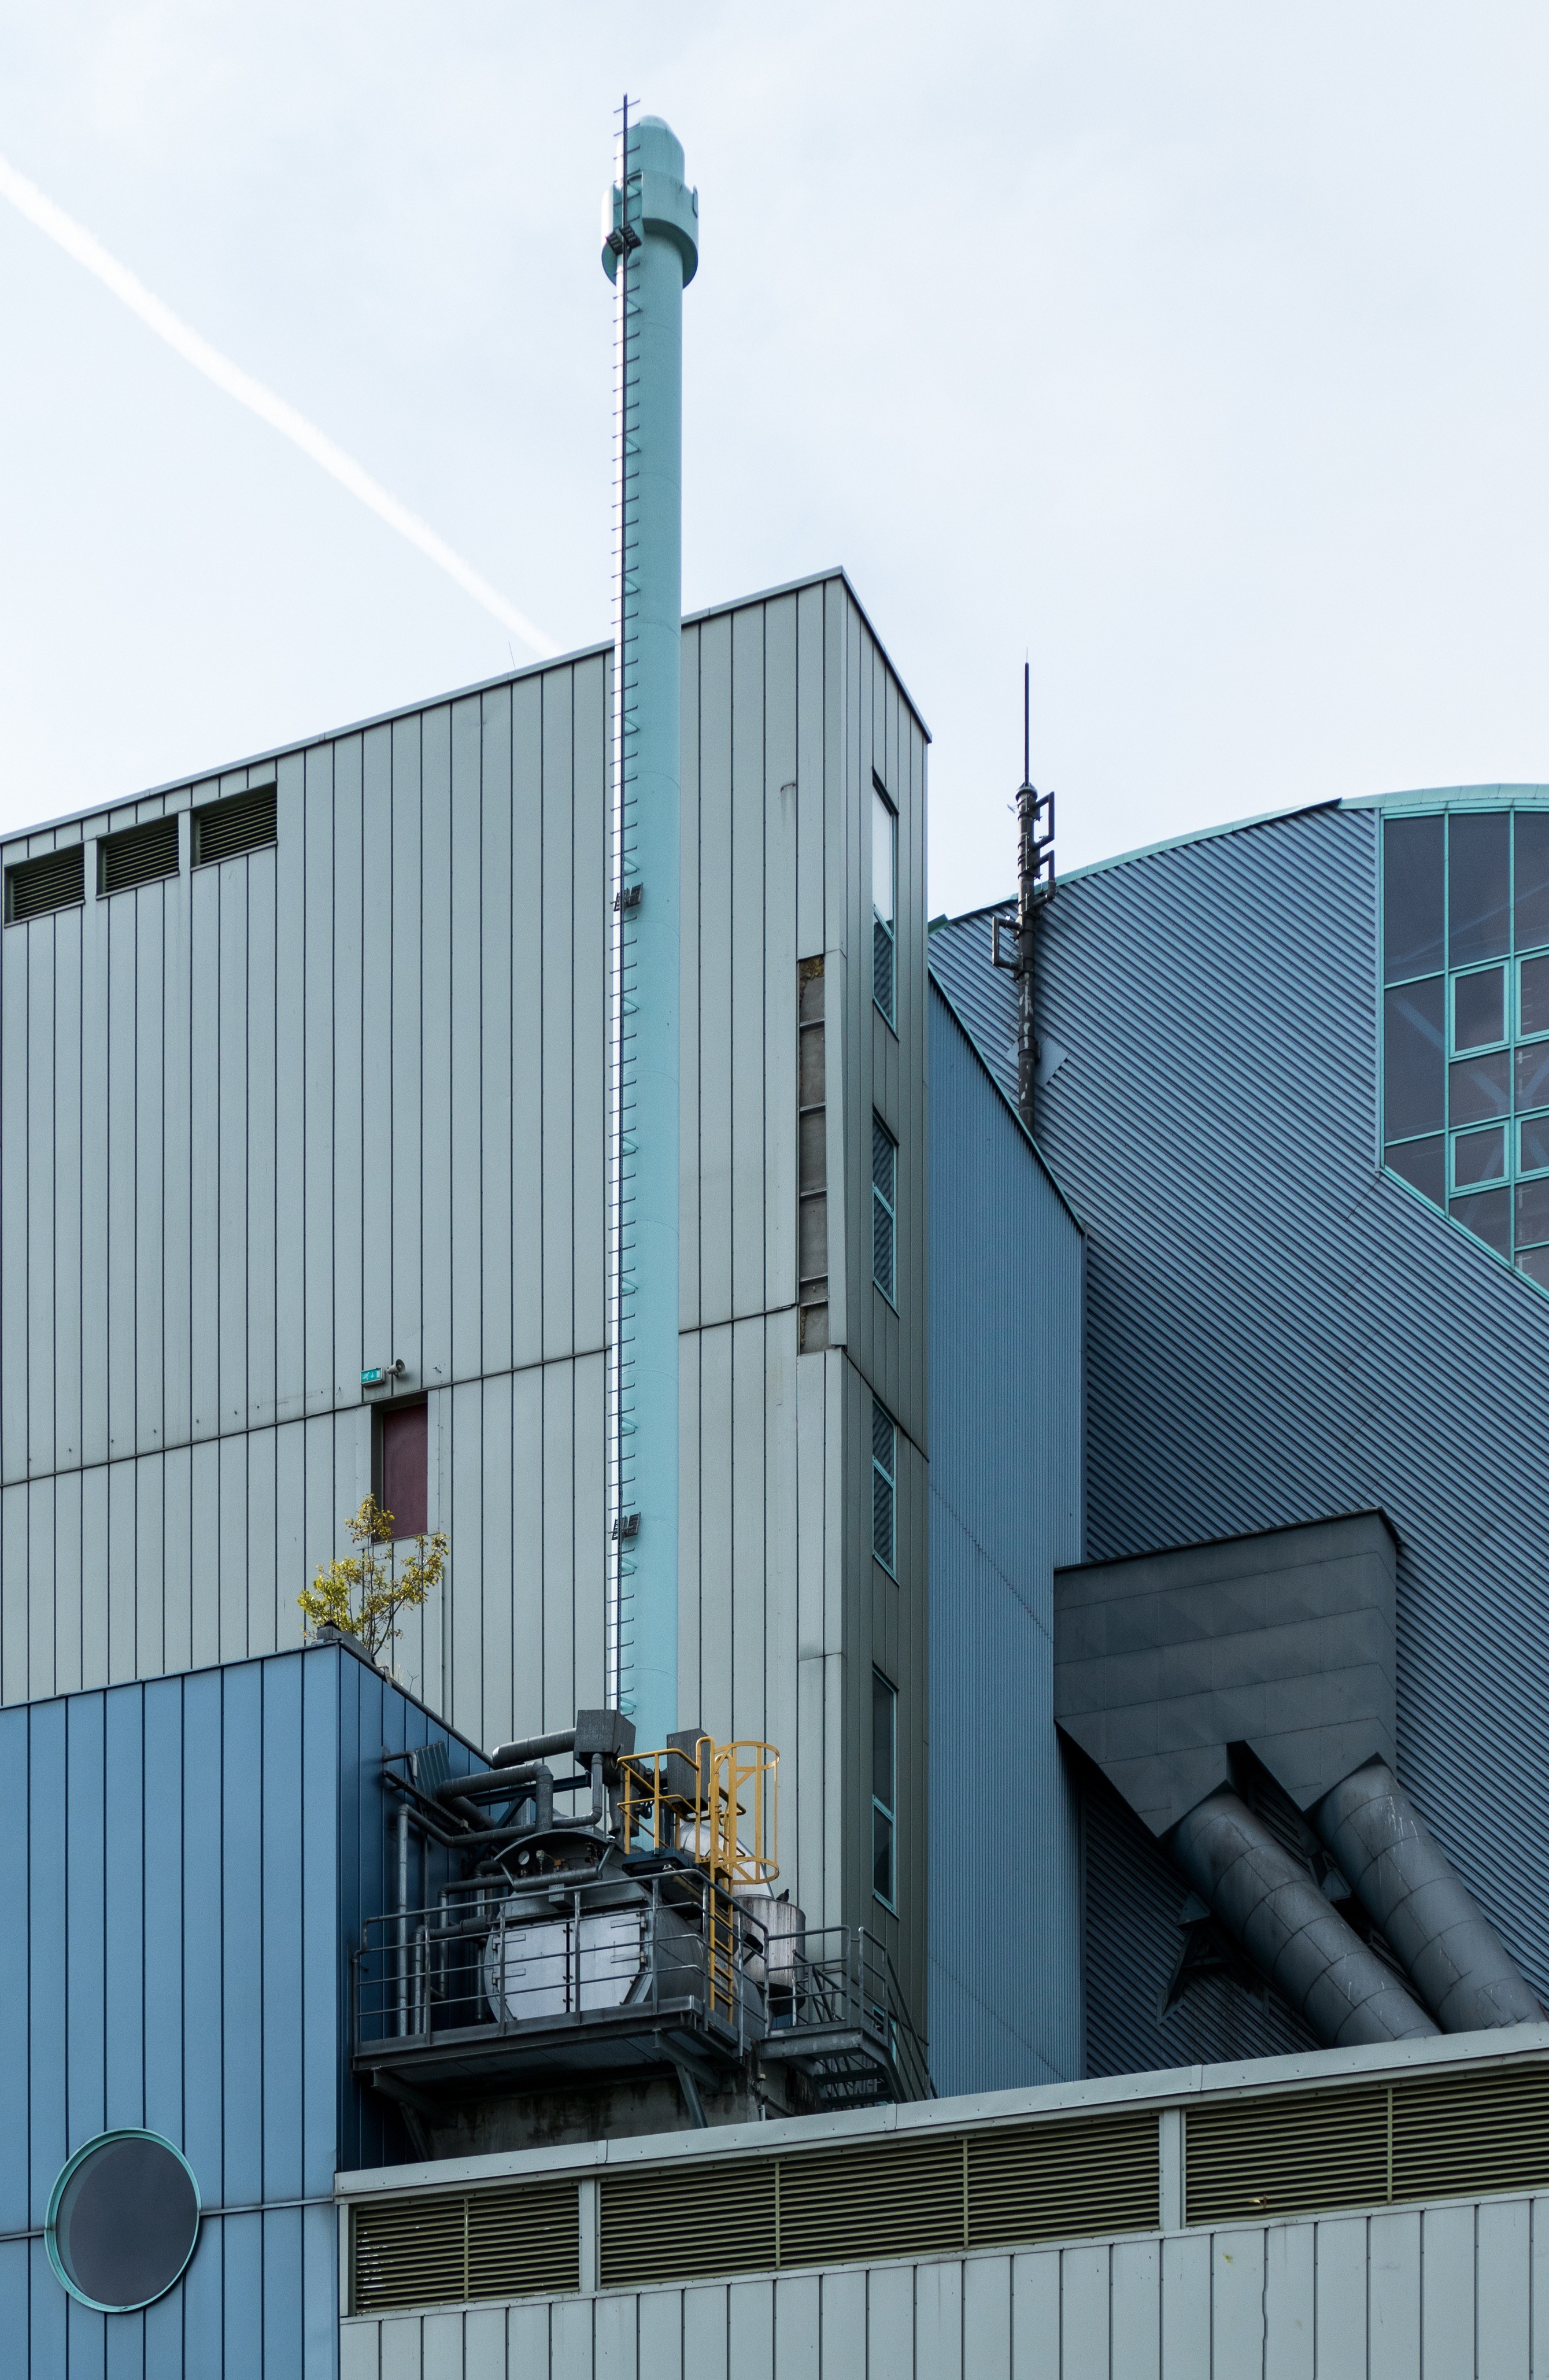
architecture, hall, facade, blue, industry, decay, energy, shipping container, silo, leave, industrial plant, industrial building, industrial heritage, outdoor structure